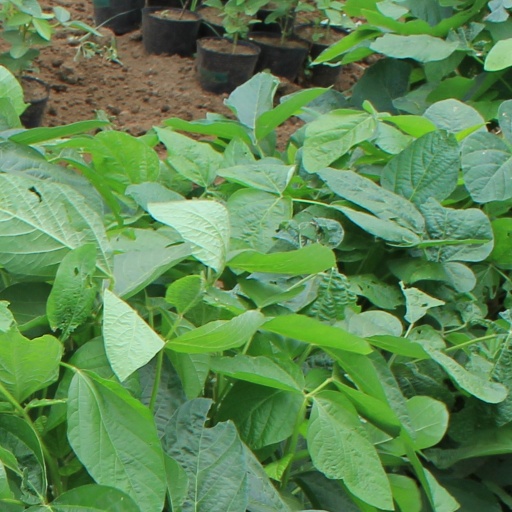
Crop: soybean